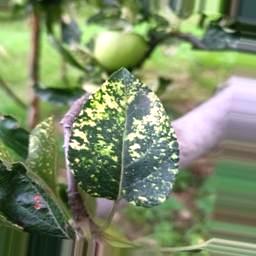
Label: Apple_Mosaic